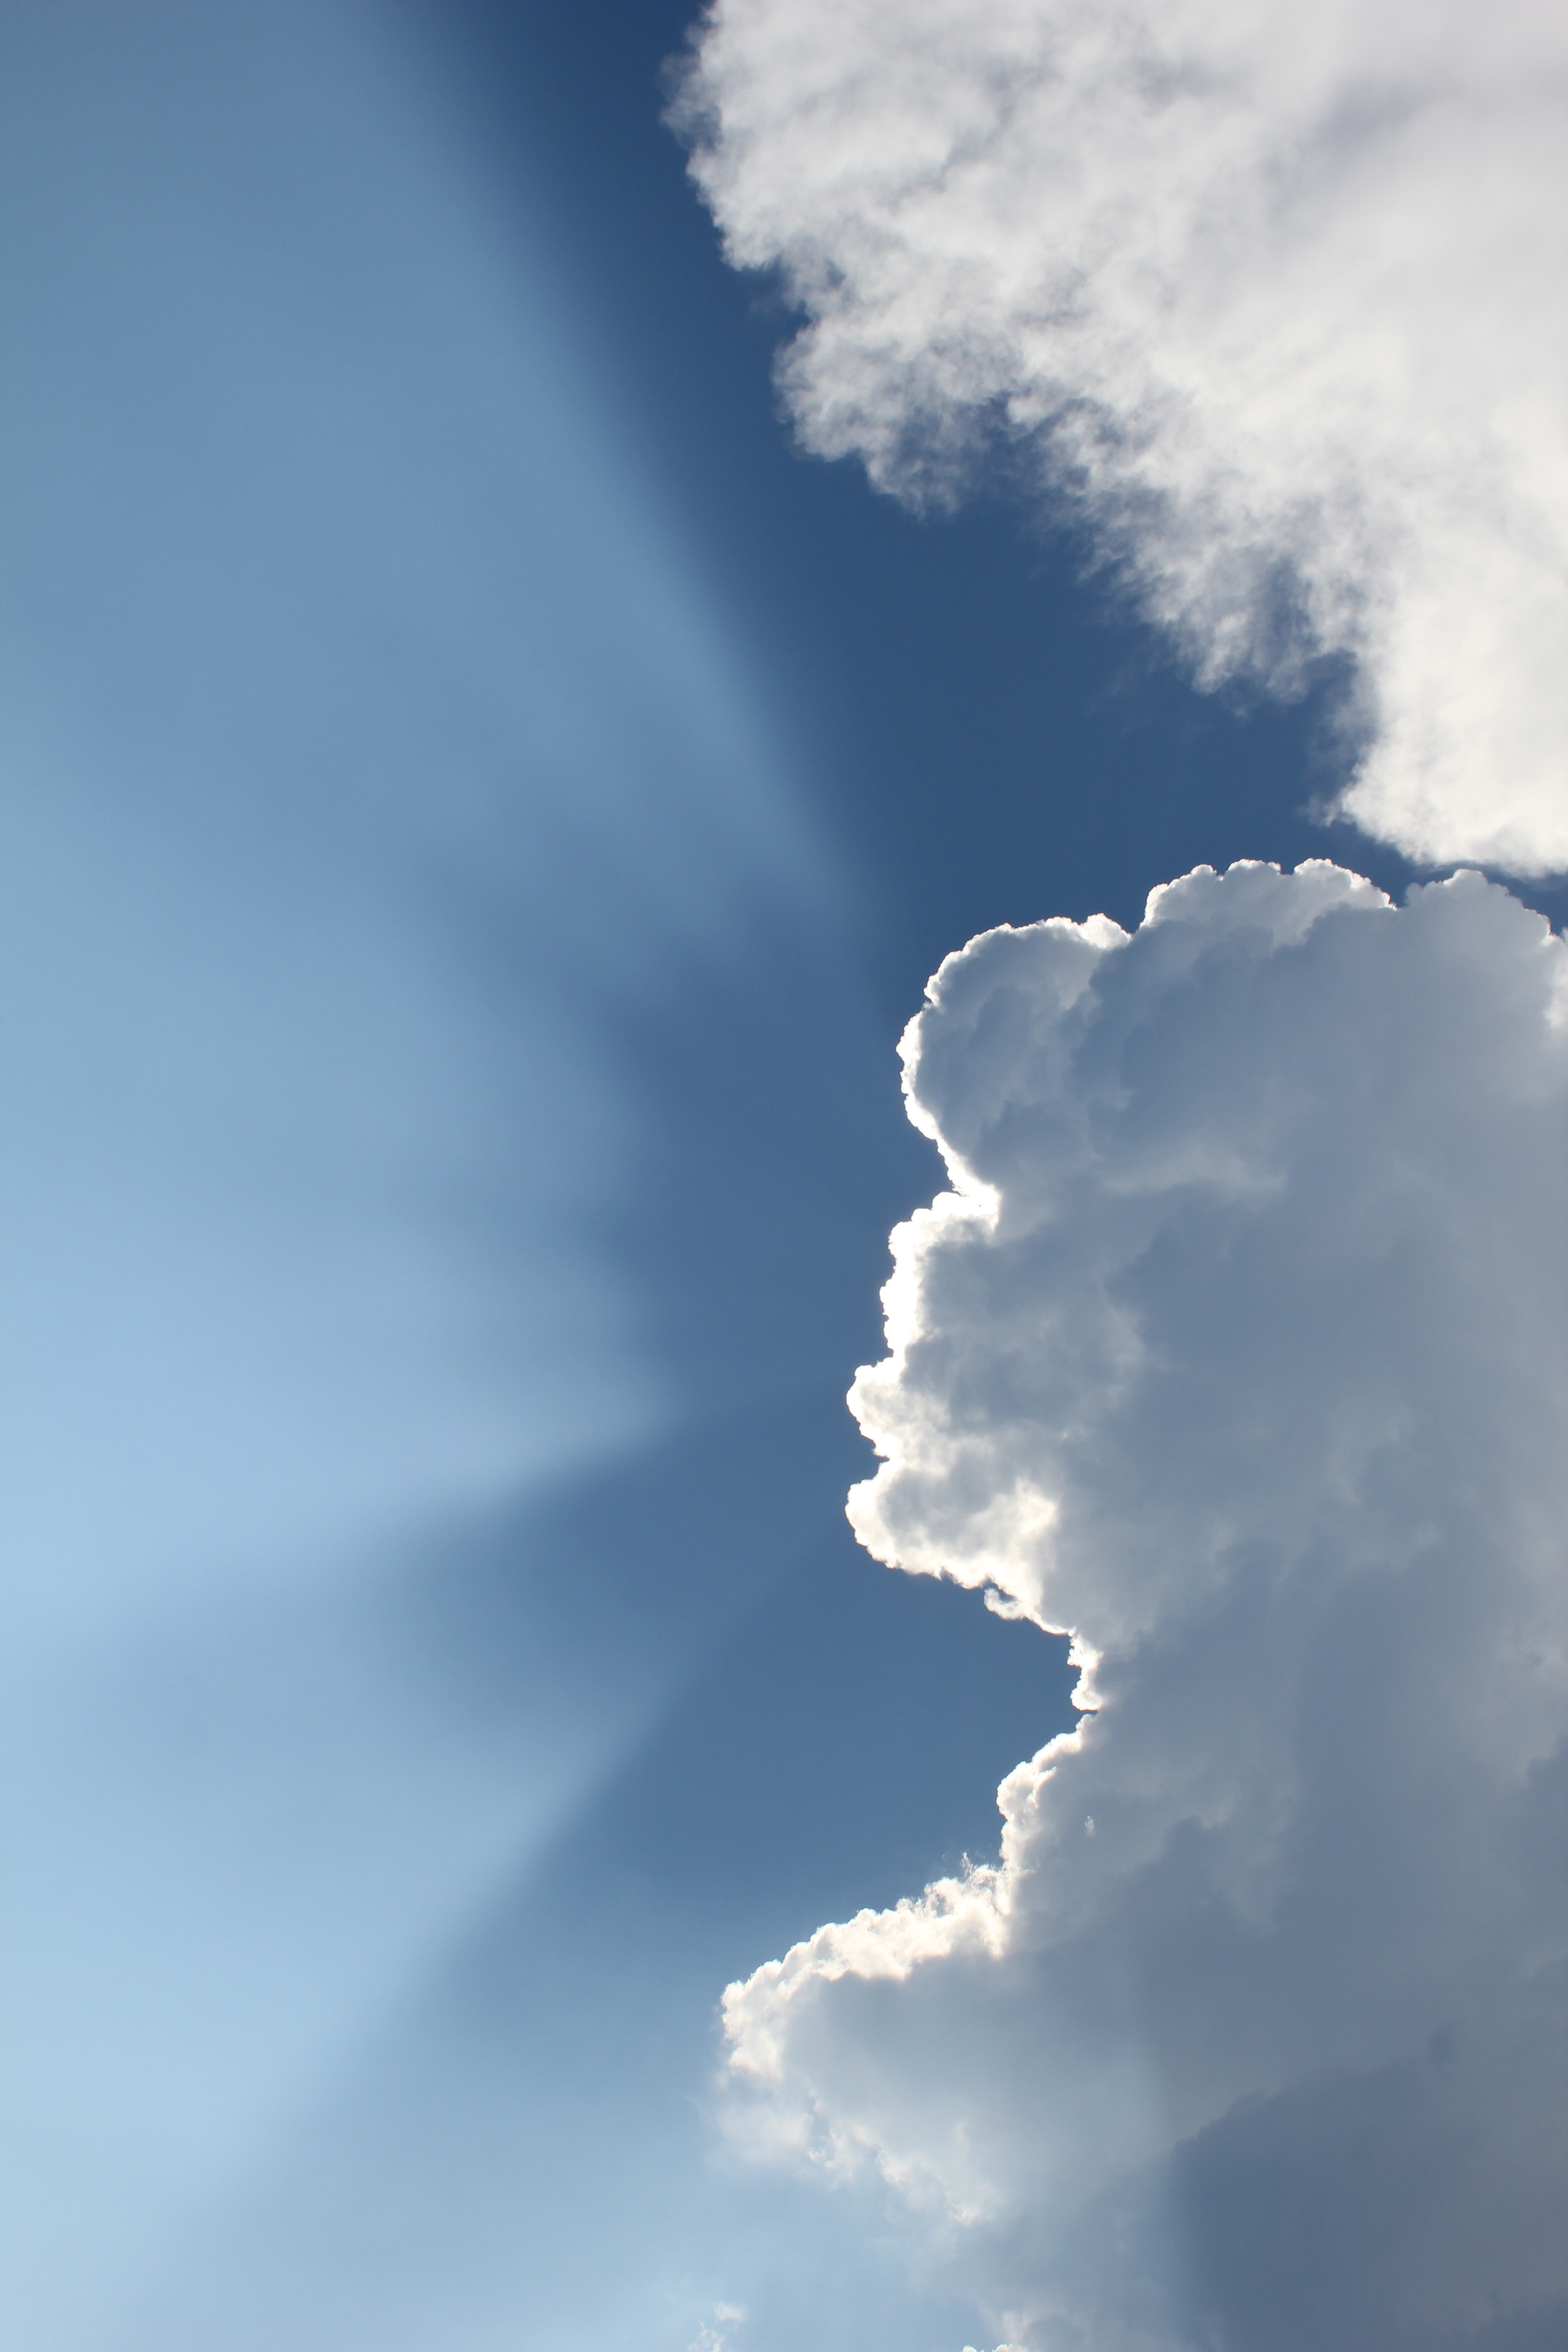
nature, cloud, sky, sunlight, atmosphere, summer, daytime, reflection, fluffy, cumulus, blue, blue sky, clouds, clouds sky, sky clouds, blue sky clouds, meteorological phenomenon, atmosphere of earth